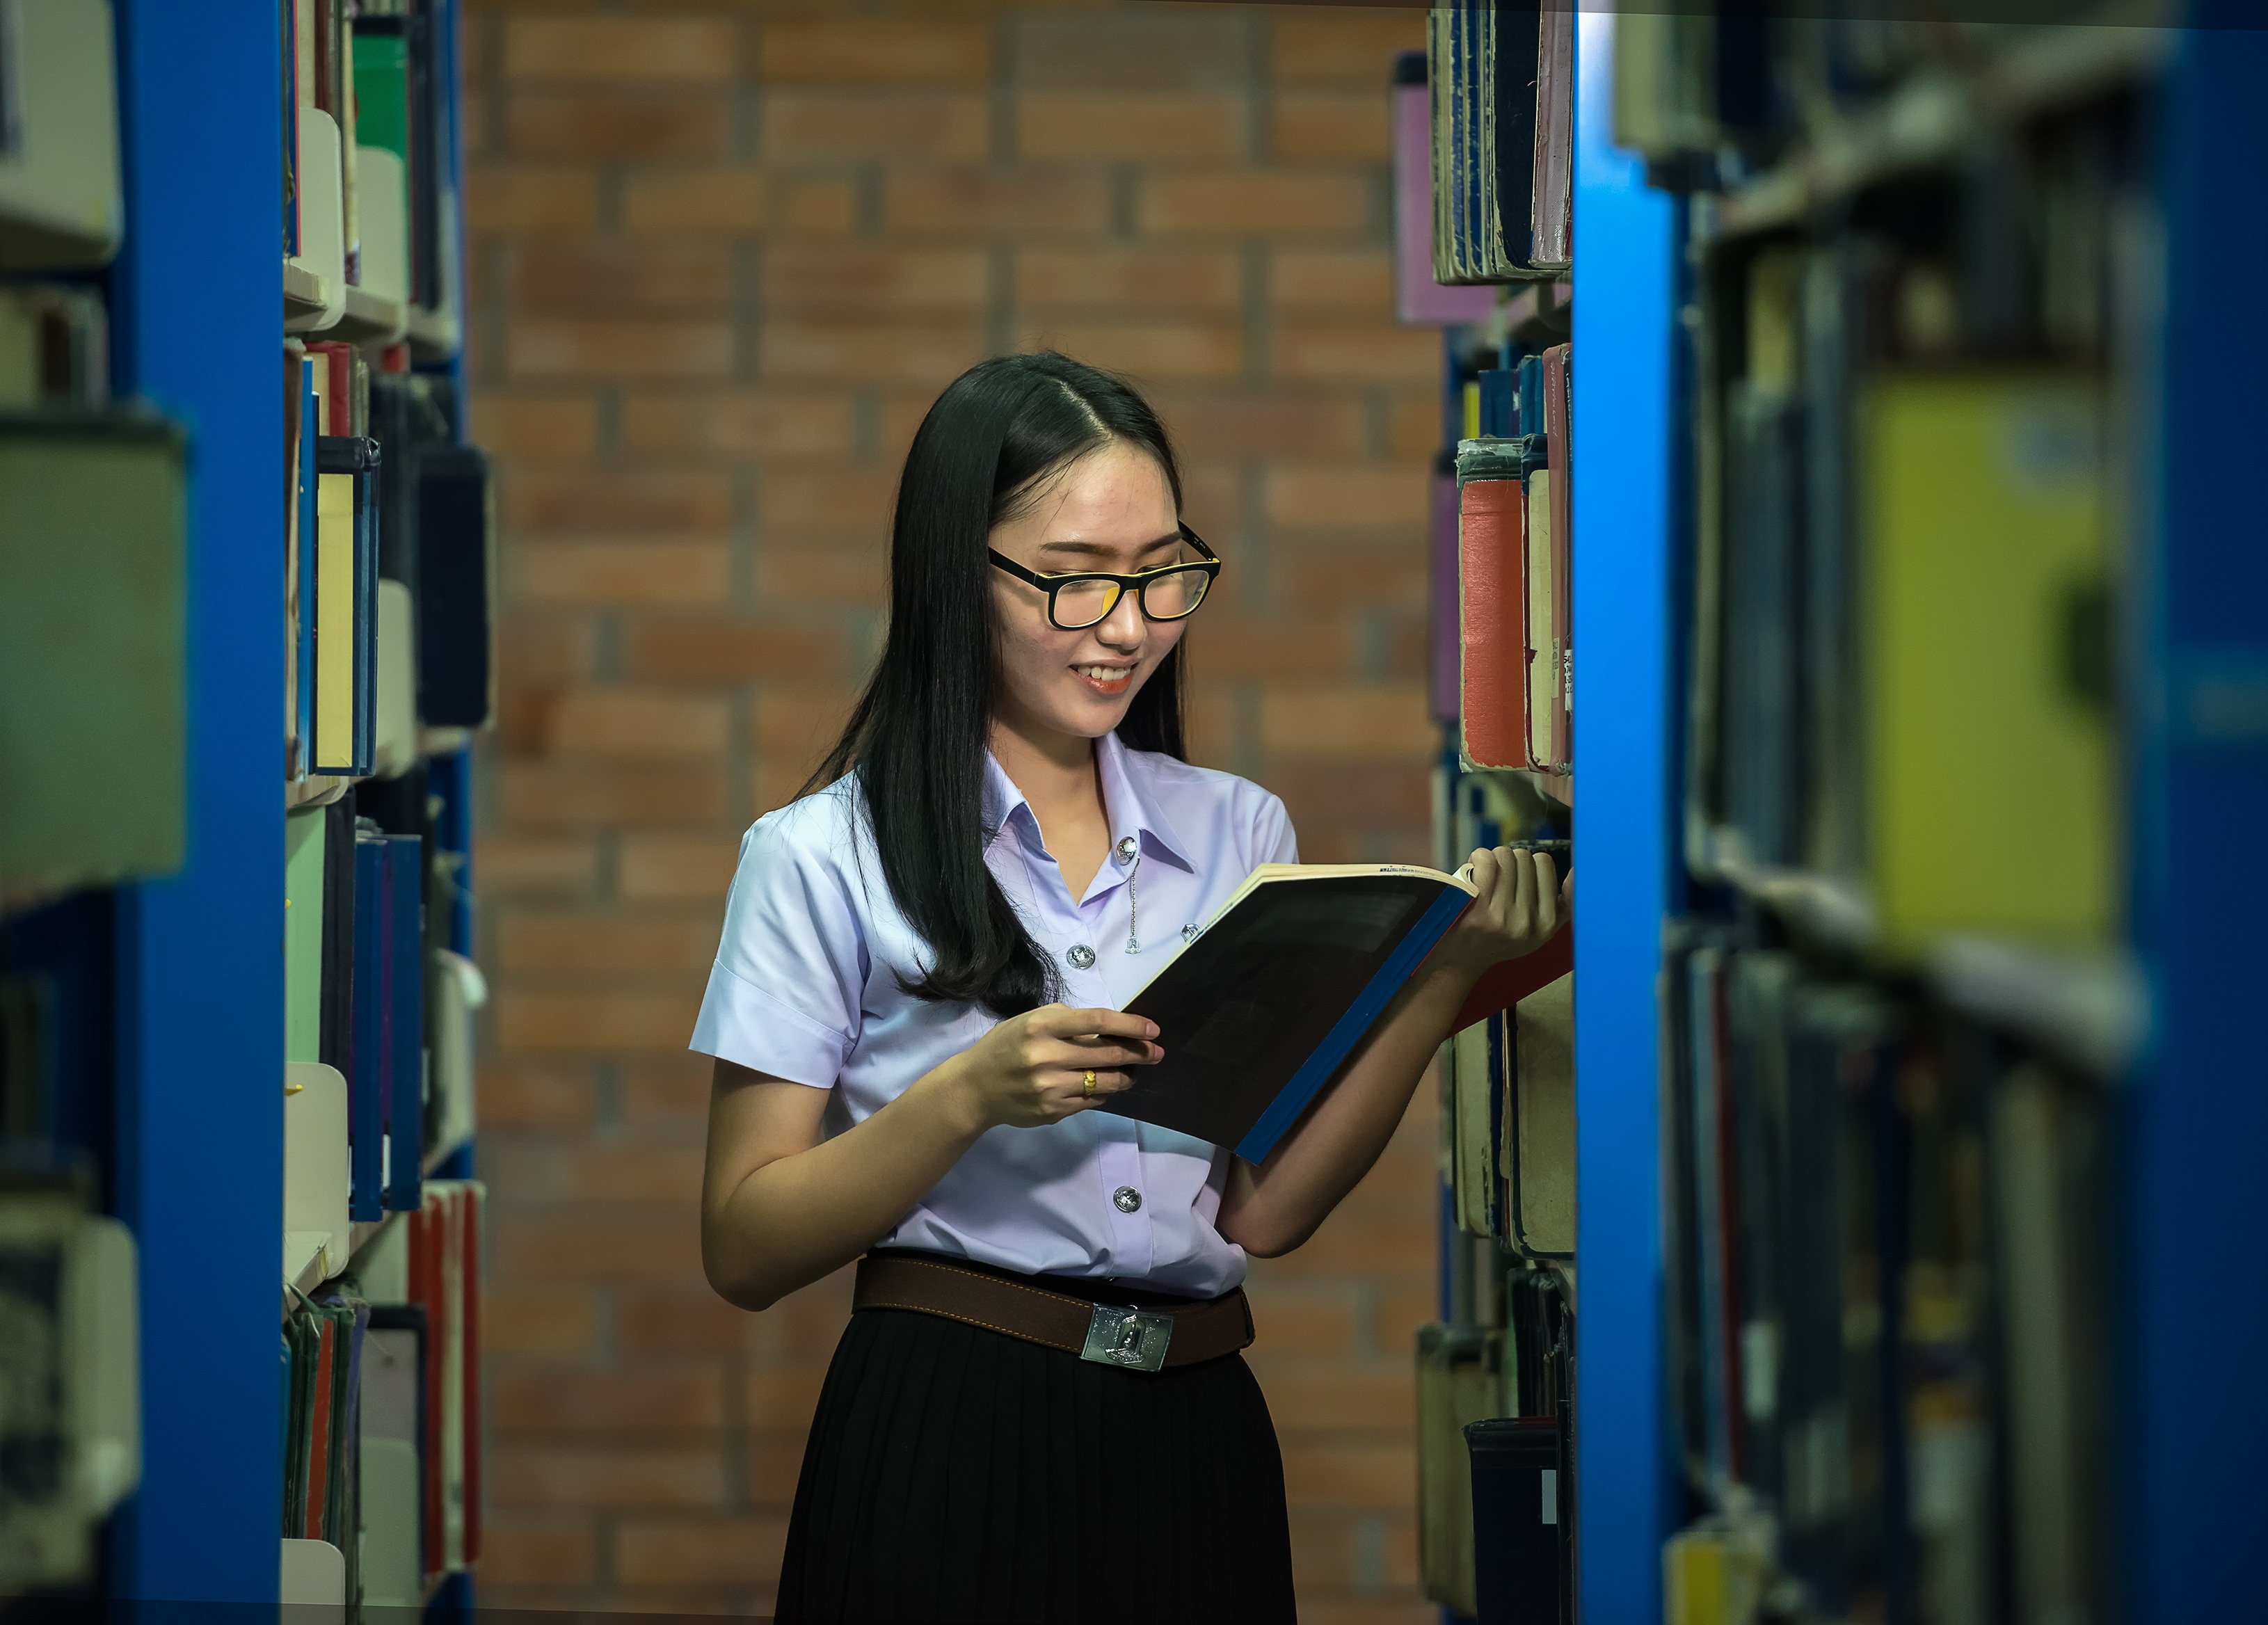
girl, woman, seat, reading, counter, pile, young, student, asia, professional, together, thailand, education, book shelf, library, students, glasses, university, school, campus, job, college, academic, malaysian, adult, focused, concentrated, institution, editing, knowledge, classmate, men's, vision care, in the house, study of, the textbook, caucasian people, attentively, taller than